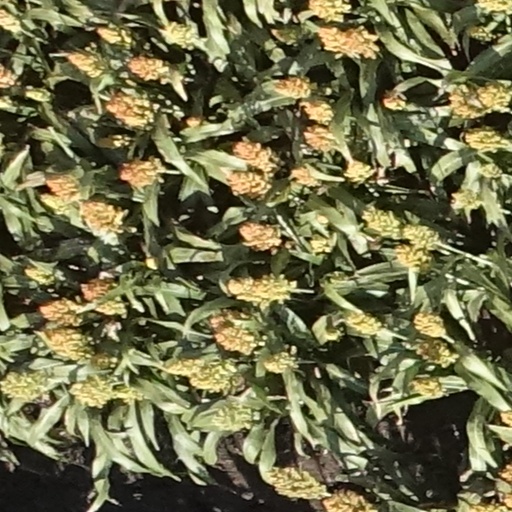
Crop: sorghum